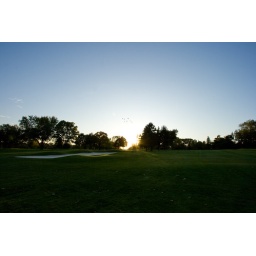
Some birds flying over the course at sunset. From the 18th hole. BCC, August, 2009.